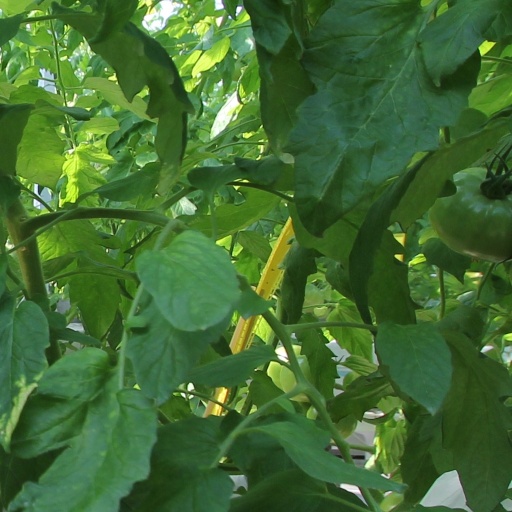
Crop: tomato